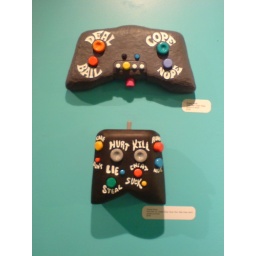
radical wooden game controllers made by mr. wolfe for the le merde/shawn wolfe show at grass hut